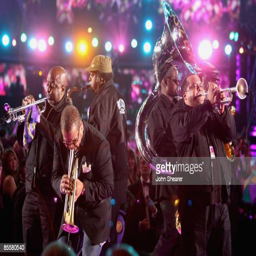
musicians onstage at awards held